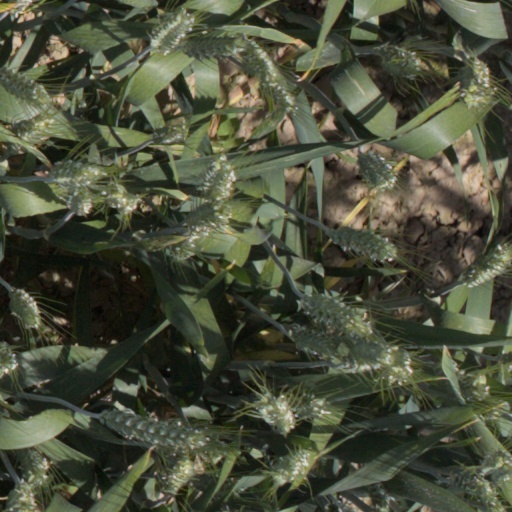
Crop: wheat